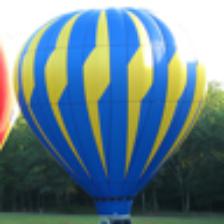
Label: NonHuman